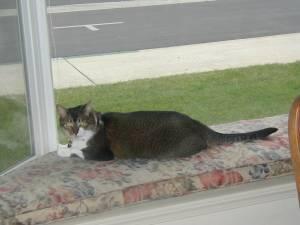
Abyssinian